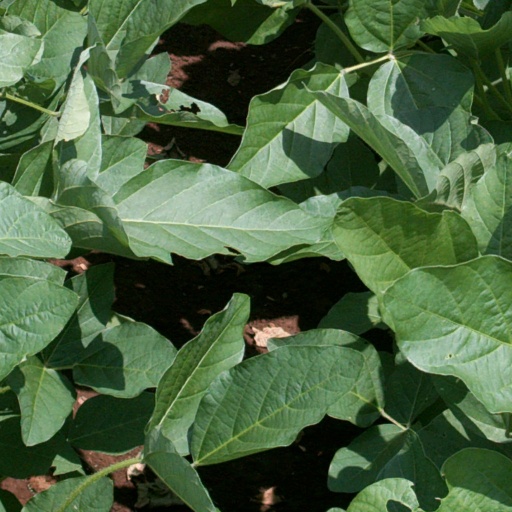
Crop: soybean